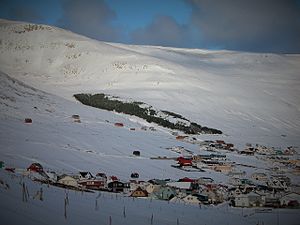
Vágur / Galleri
Vestlige del af Vágur
Vágur, dansk: Våg, er med sine 1360 indbyggere i 2010 den næststørste bygd på Suðuroy på Færøerne og administrationscenter for Vágs kommuna. Vágur havn har en bassindybde på 14 m. I havnen er der flere fiskekuttere, et skibsværft og flere fiskefabrikker. Vágur har en folkeskole, to børnehaver, en læge og tandklinik, en klinik for fysioterapi, 1 fodterapeut, et mindre hotel med restaurant, en bank, forskellige butikker og en tømmerhandel.